Die Länderbahn

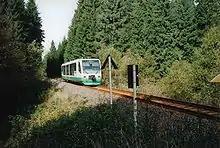
A Vogtlandbahn RegioSprinter near the Schöneck Ferienpark halt.

One component of the project model was the reallocation of the public transport services within the framework of a competitive environment. In addition to new vehicles, timetables and optimised transfer connections between the transport modes were required. In response to an invitation to tender published in September 1994, the contract was won by "Regental-Bahnbetriebs-GmbH" from Viechtach, Bavaria. After the completion of the redevelopment measures, operations started on 23 November 1997. On 1 January 1998, Vogtlandbahn was acquired by "Regental-Bahnbetriebs-GmbH" and operated as an independent company under the umbrella of the Länderbahn group. In contrast to the trains formerly operated by Deutsche Bahn, services have been well used since Vogtlandbahn took over the company. Therefore, it began construction of its own locomotive depot in Neumark in the spring of 1998, which was opened after two years of construction on 4 July 2000. The locomotive depot in Reichenbach that had been used previously was no longer needed.